Plasma membrane monoamine transporter

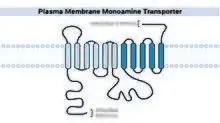
PMAT's proposed structure.

PMAT has 530 amino acid residues with a predicted molecular weight of 58kD, 11 transmembrane segments, an extracellular C-terminus, and an intracellular N-terminus. It has several phosphorylation sites and a potential glycosylation site, and its first 6 transmembrane domains are suspected to be important for substrate recognition. It is not homologous to other known monoamine transporters, such as the high-affinity SERT, DAT, and NET, or the low-affinity SLC22A OCT family. It was initially identified by a search of the draft human genome database through its sequence homology to ENTs (equilibrative nucleoside transporters).